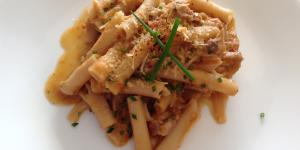
torta de macarrones con pollo